Siege of Kanizsa (1690)

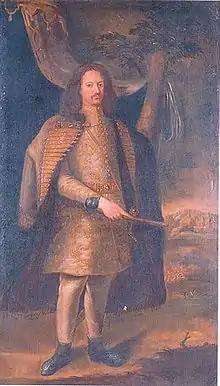
Ádám II Batthyány

Kanizsa Castle was a very important place during the Ottoman-Habsburg wars because it was located on the borders of the Southern Trans-Danubian region. The castle was captured during the Long Turkish War by the Turks after which it was made the center of a vilayet. Kanizsa served as a rallying point for raids and armed forays into Habsburg territories These raids were part of the Ottoman tactic of conquest first destroying the local infrastructure and then conquering the weakened territory.